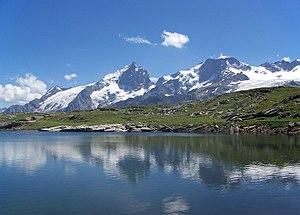
Le massif de la Meije depuis le Lac Noir, sur le plateau d'Emparis (Alpes françaises). À l'arrière-plan, de gauche à droite
Le plateau d'Emparis est un plateau situé à plus de 2 000 m d'altitude sur les départements français de l'Isère et des Hautes-Alpes. Appartenant au massif des Arves dans les Alpes françaises, il fait face au massif des Écrins et notamment à La Meije. Il se trouve sur les communes de Besse, Mizoën et La Grave.
La Grave est une commune française située dans le département des Hautes-Alpes en région Provence-Alpes-Côte d'Azur.
La liste des sites classés de l'Isère présente les sites naturels classés du département de l'Isère. Au 17 septembre 2015, ils sont au nombre de 5.